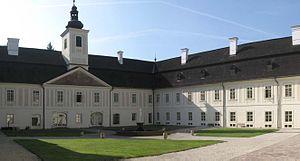
Svätý Anton, est un village de Slovaquie situé dans la région de Banská Bystrica.